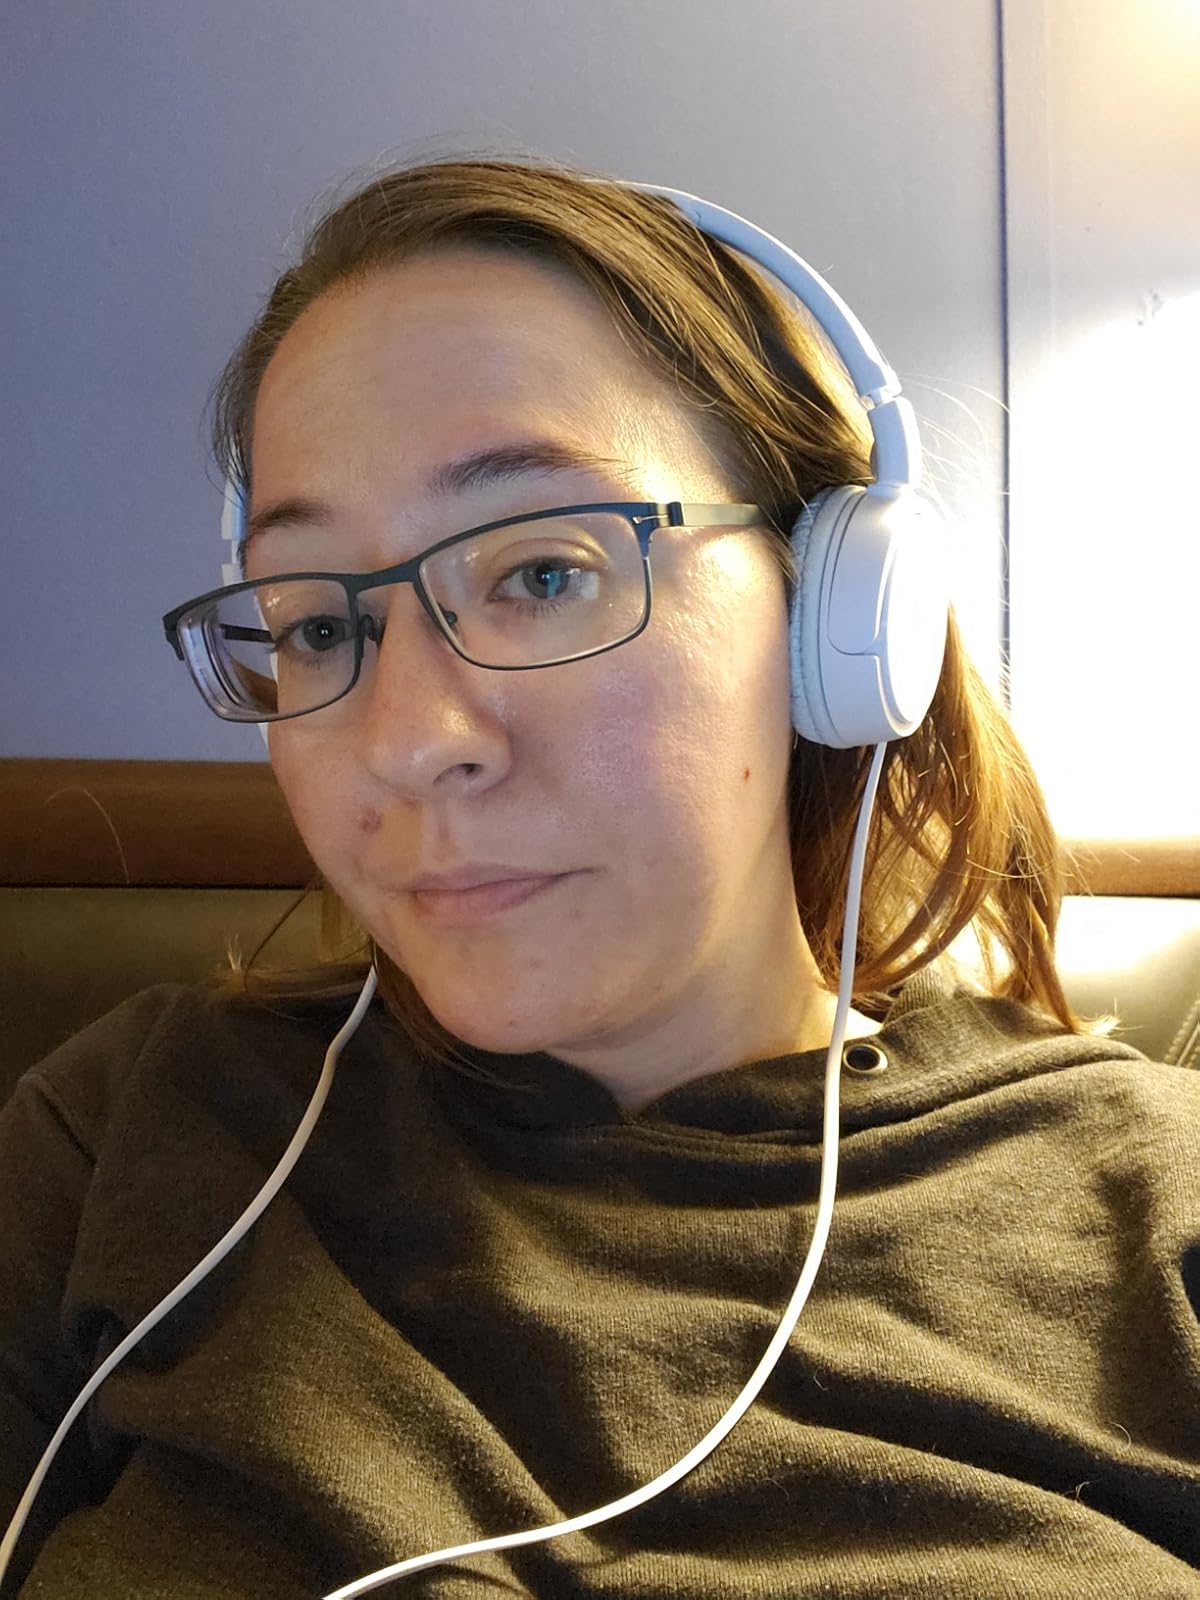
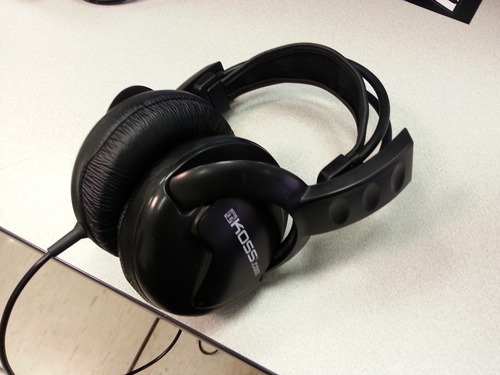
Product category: headphones
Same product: no